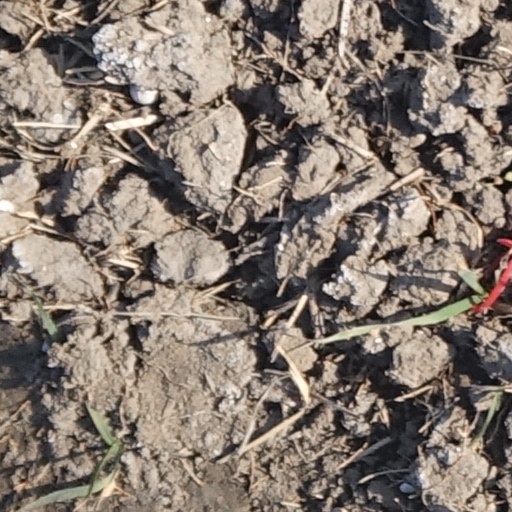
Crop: wheat